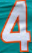
Number: 4